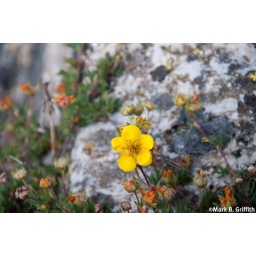
Even in the high alpine environments on the tops of mountains flowers grow and blossom.